Park Pobedy (Moscow Metro)

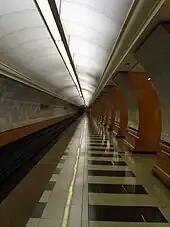
Northern platform

The Arbatsko-Pokrovskaya line serves the station with trains running from Pyatnitskoye Shosse in the northwest via Park Pobedy and central Moscow to Shchyolkovskaya in the northeast of the city.